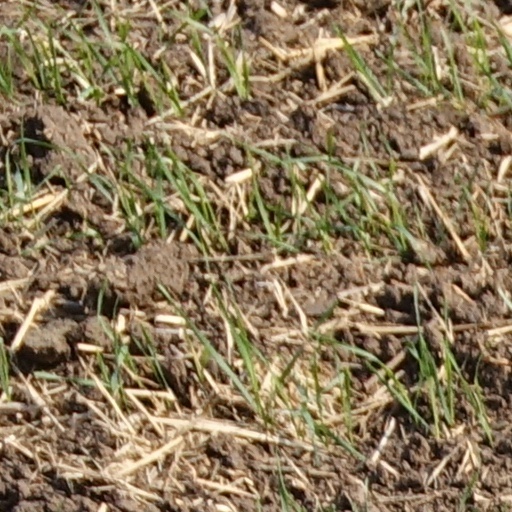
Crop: wheat